Dendy

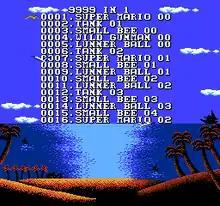
The game select menu for a "9999-in-1" multi-game cartridge. Note that there are only 5 unique games shown, the rest are repeats.

In August 1994, Inkombank and Steepler announced plans to establish a joint venture called AOZT "Dendy". The agreement stipulated that Incombank would provide capital investment and receive 30% of the profits. Two operational units were established: one handling wholesale distribution with Inkombank's financial support, and another managing retail operations in Moscow. As part of this expansion, Steepler purchased shares in the Tensor factory located in Dubna. Initially, the facility produced consoles and cartridges using partially Taiwanese components. However, high production costs led to the plant's conversion into a warranty repair center for the gaming systems.